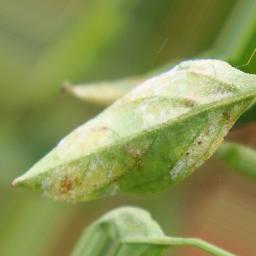
Label: powdery mildew